Mind-Wave

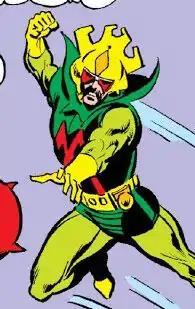
Mind-Wave as seen in "Daredevil" #133

Mind-Wave is a fictional character appearing in American comic books published by Marvel Comics. He is a supervillain who wields psionic powers that has fought Daredevil on occasion.